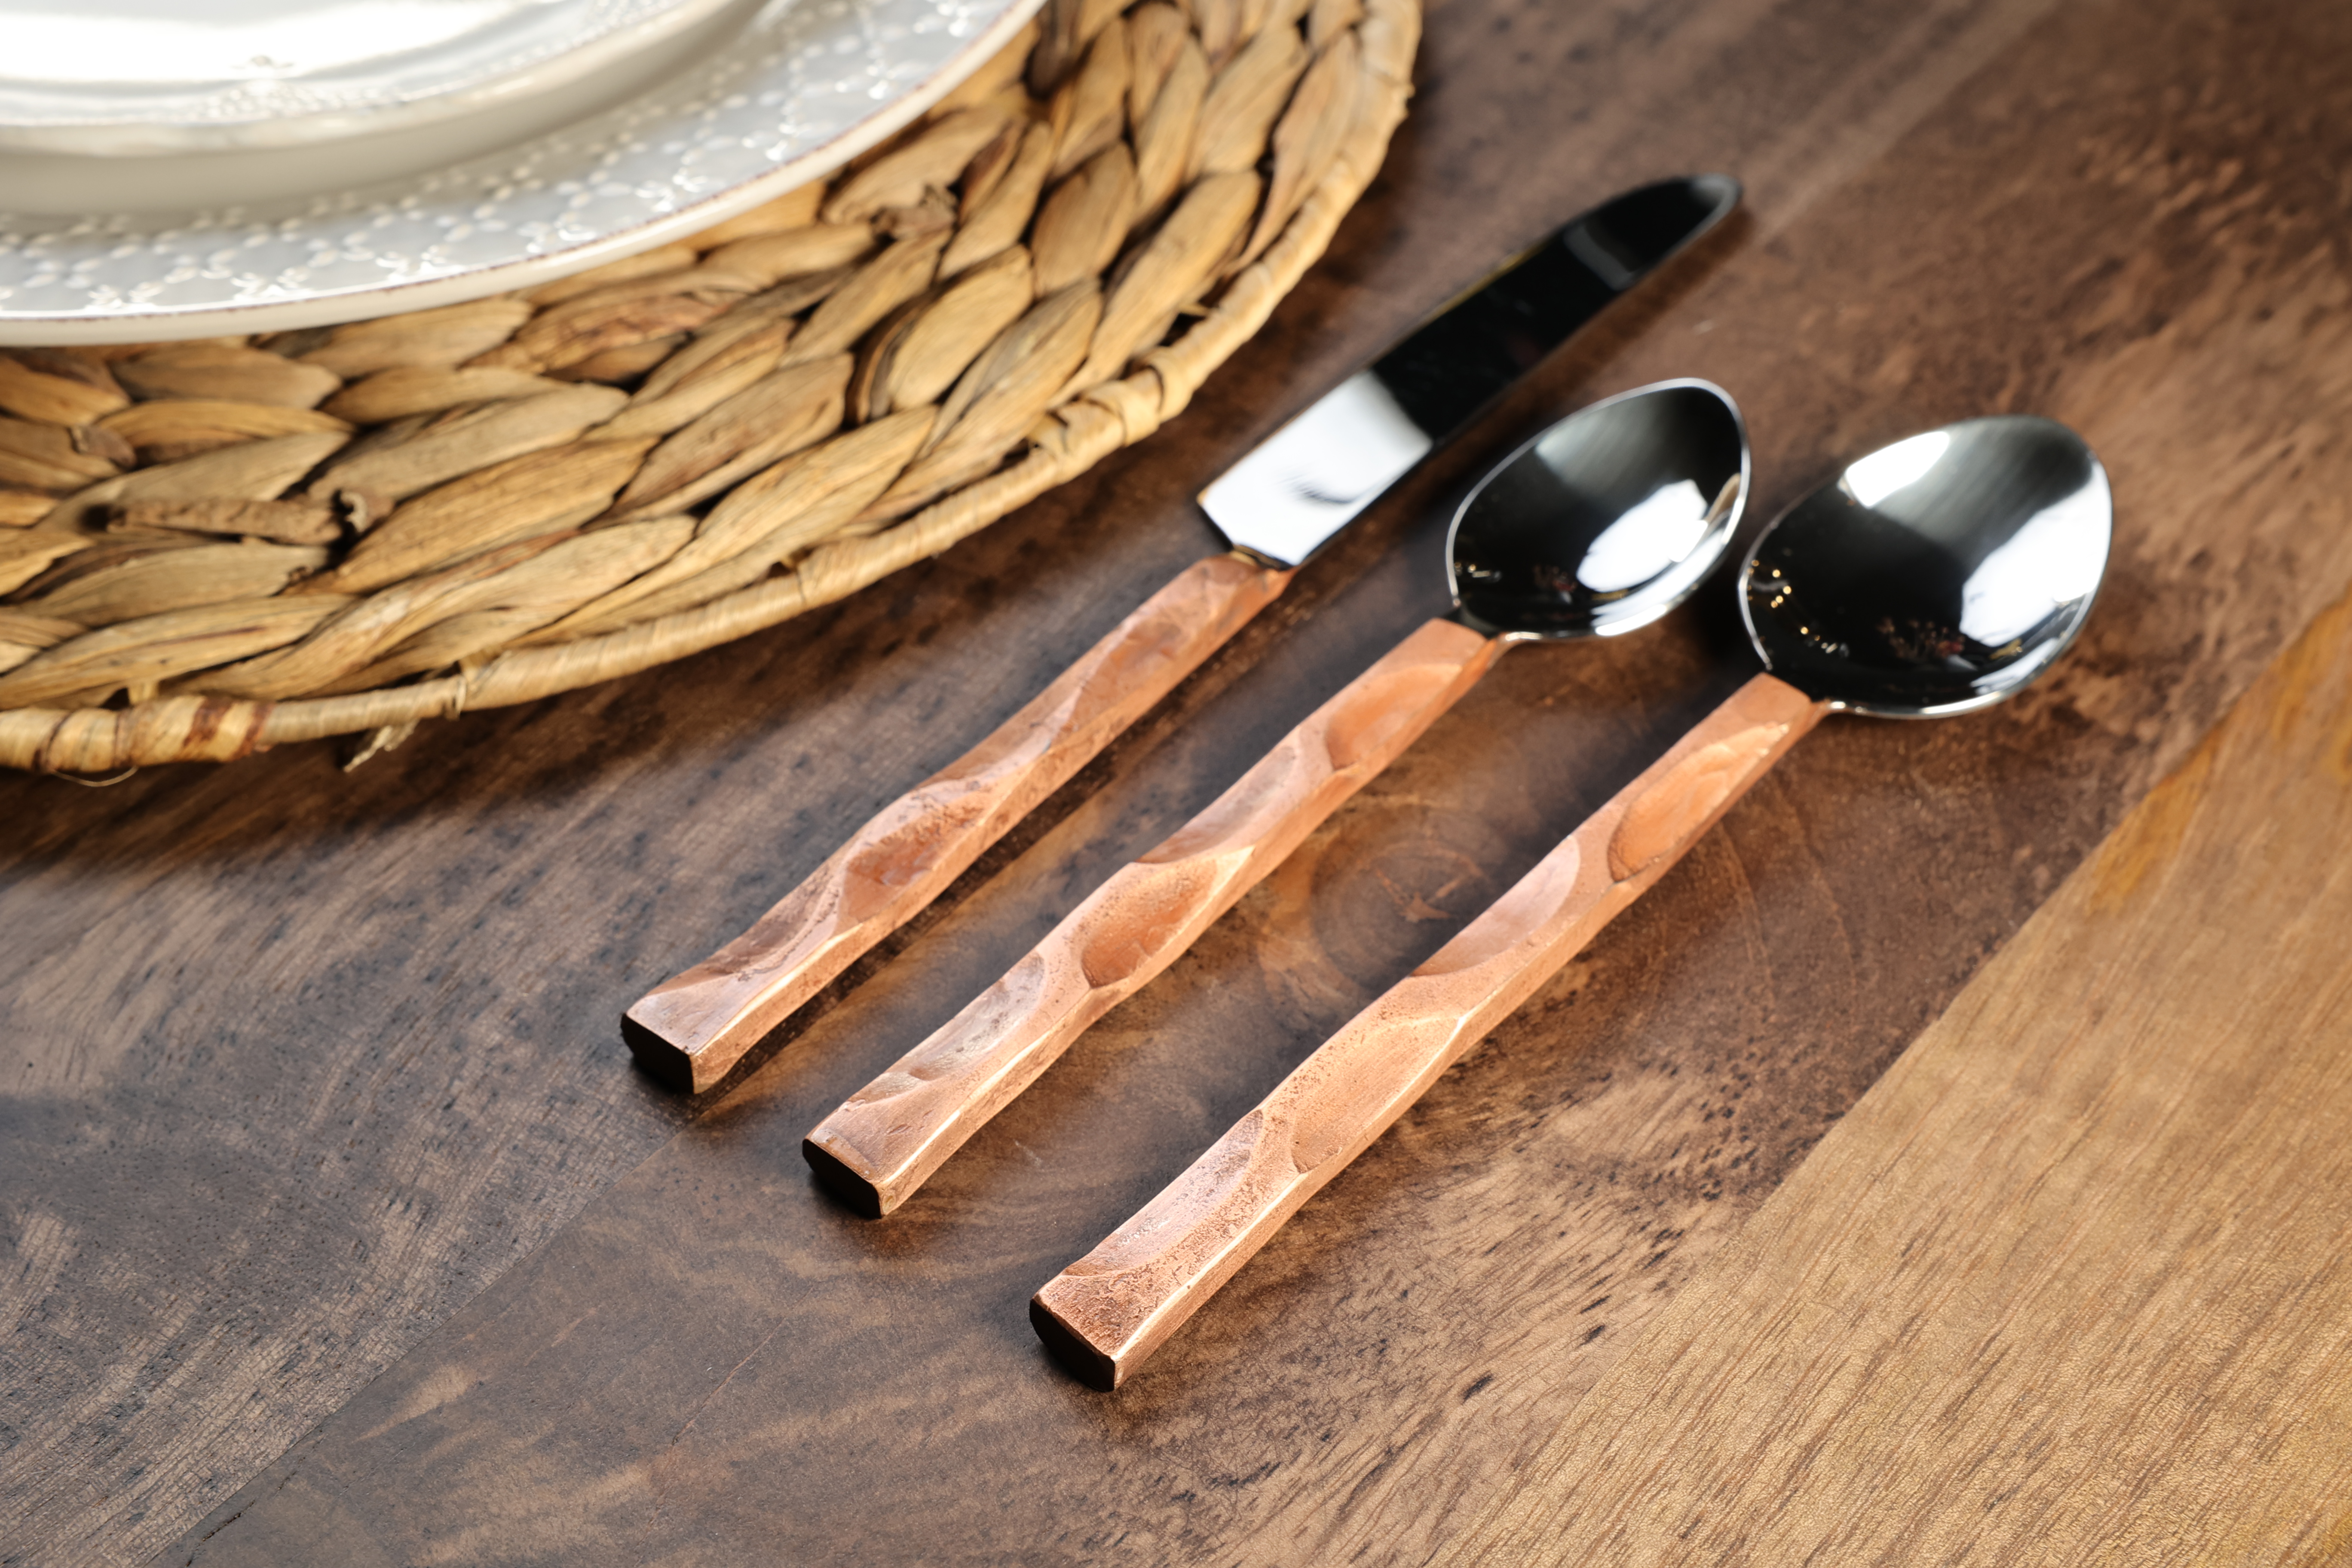
best, tableware, wood, table, kitchen utensil, cutlery, serveware, cuisine, hardwood, wood stain, varnish, natural material, dishware, spoon, plywood, circle, dish, pattern, basket, metal, still life photography, hat, lumber, desk, tablecloth, home accessories, ingredient, wood flooring, plank